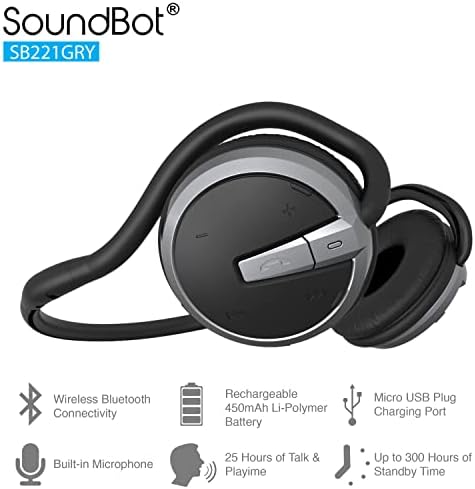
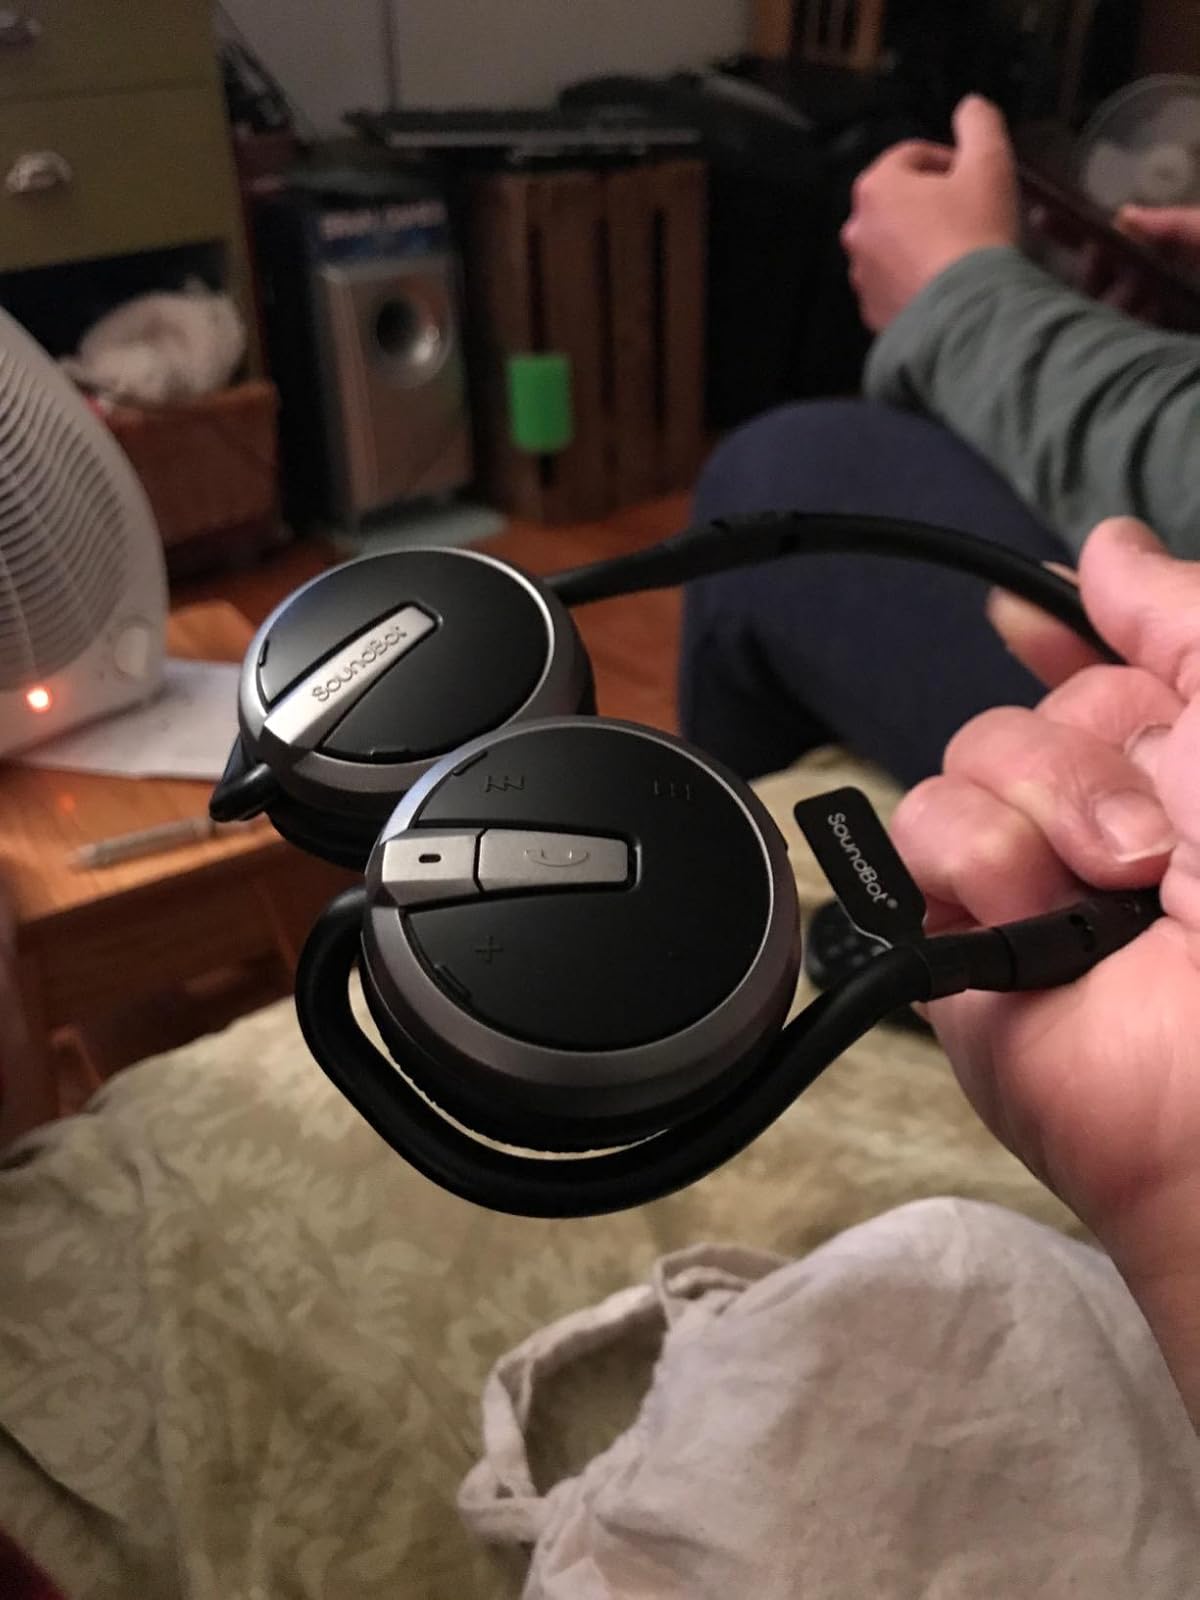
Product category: headphones
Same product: yes